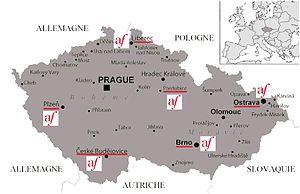
Carte des Alliances françaises en République tchèque
Le réseau de l’Alliance française en Tchéquie et en Slovaquie, constitué peu à peu à partir de 1886, est devenu très dense à la fin de la première République tchécoslovaque. En 1938, 77 sections de l’Alliance Française étaient actives sur l’ensemble du territoire. Ce réseau fut démantelé à la suite de l’invasion de la Tchécoslovaquie par les nazis. Malgré un début de recomposition après la Seconde Guerre mondiale, il disparut complètement au début des années 1950. Après la révolution de velours, le réseau de l’Alliance française s’est fortement développé grâce aux efforts déployés par le ministère français des Affaires étrangères et à l’engagement des collectivités locales tchèques et slovaques.